Harthill Moor

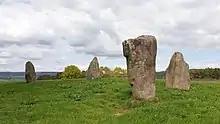
Nine Stones Close

Nine Stones Close is a Bronze Age stone circle about 30m across, with four remaining upright stones about 2m high. Several original stones were removed in the 18th and 19th centuries, one of which stands in a field wall 70m to the south where it was taken to be used as a gatepost. Partial excavations of the circle were conducted by Thomas Bateman in 1847, Jewitt and Greenwell in 1877 and J P Heathcote in 1939. Many Bronze Age flints and pot-sherds were discovered. Doll Tor stone circle lies about east of Nine Stones Close. A further north east is Nine Ladies stone circle on Stanton Moor.